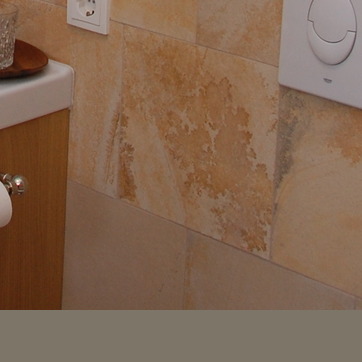
Material: tile